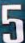
Number: 5